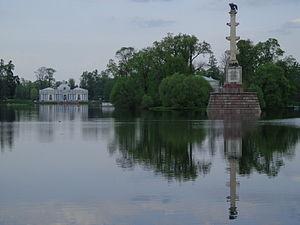
Colonne de Tchesmé sur le Grand Etang, avec l'Amirauté dans le fond à droite et la Salle de Concert à droite, parc Catherine, Pouchkine (Tsarskoïe Selo) This is a photo of a cultural heritage object in Russia, number: 7810447057 This template and pages using it are maintained by the Russian WLM team. Please read the guidelines before making any changes that can affect the monuments database!